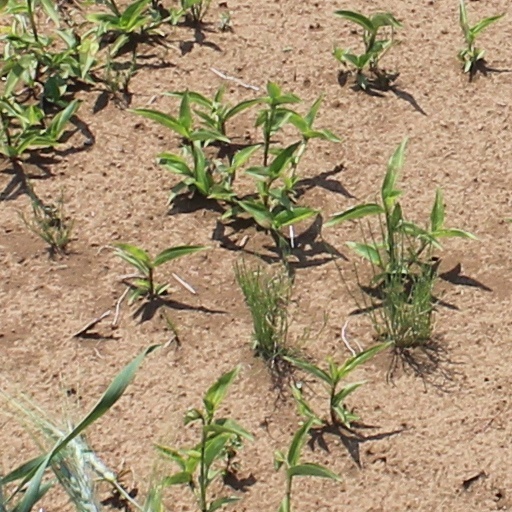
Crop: wheat